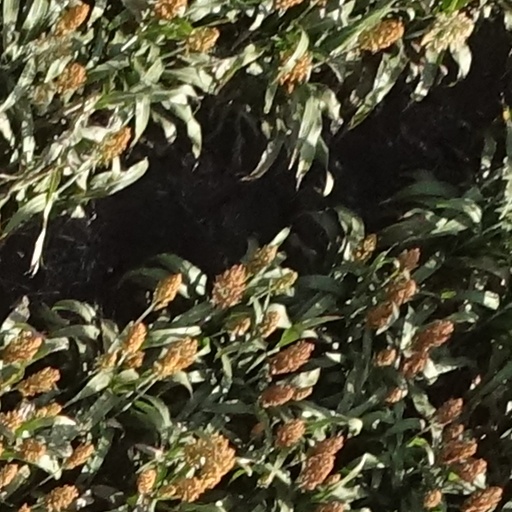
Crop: sorghum